Kaluka Maiava

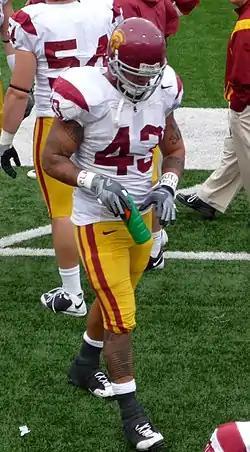
Maiava on the sidelines during the 2008 USC season.

Kaluka Maiava (born March 22, 1987) is an American former professional football player who was a linebacker for the Cleveland Browns and Oakland Raiders of the National Football League (NFL). He played college football for the USC Trojans and was selected by the Cleveland Browns in the fourth round of the 2009 NFL draft.